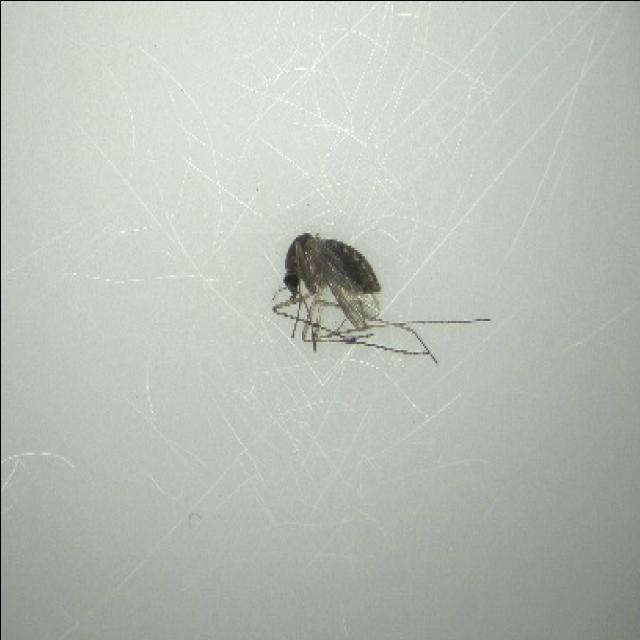
Species: culex_tritaeniorhynchus